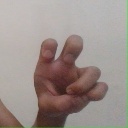
अक्षर: छ